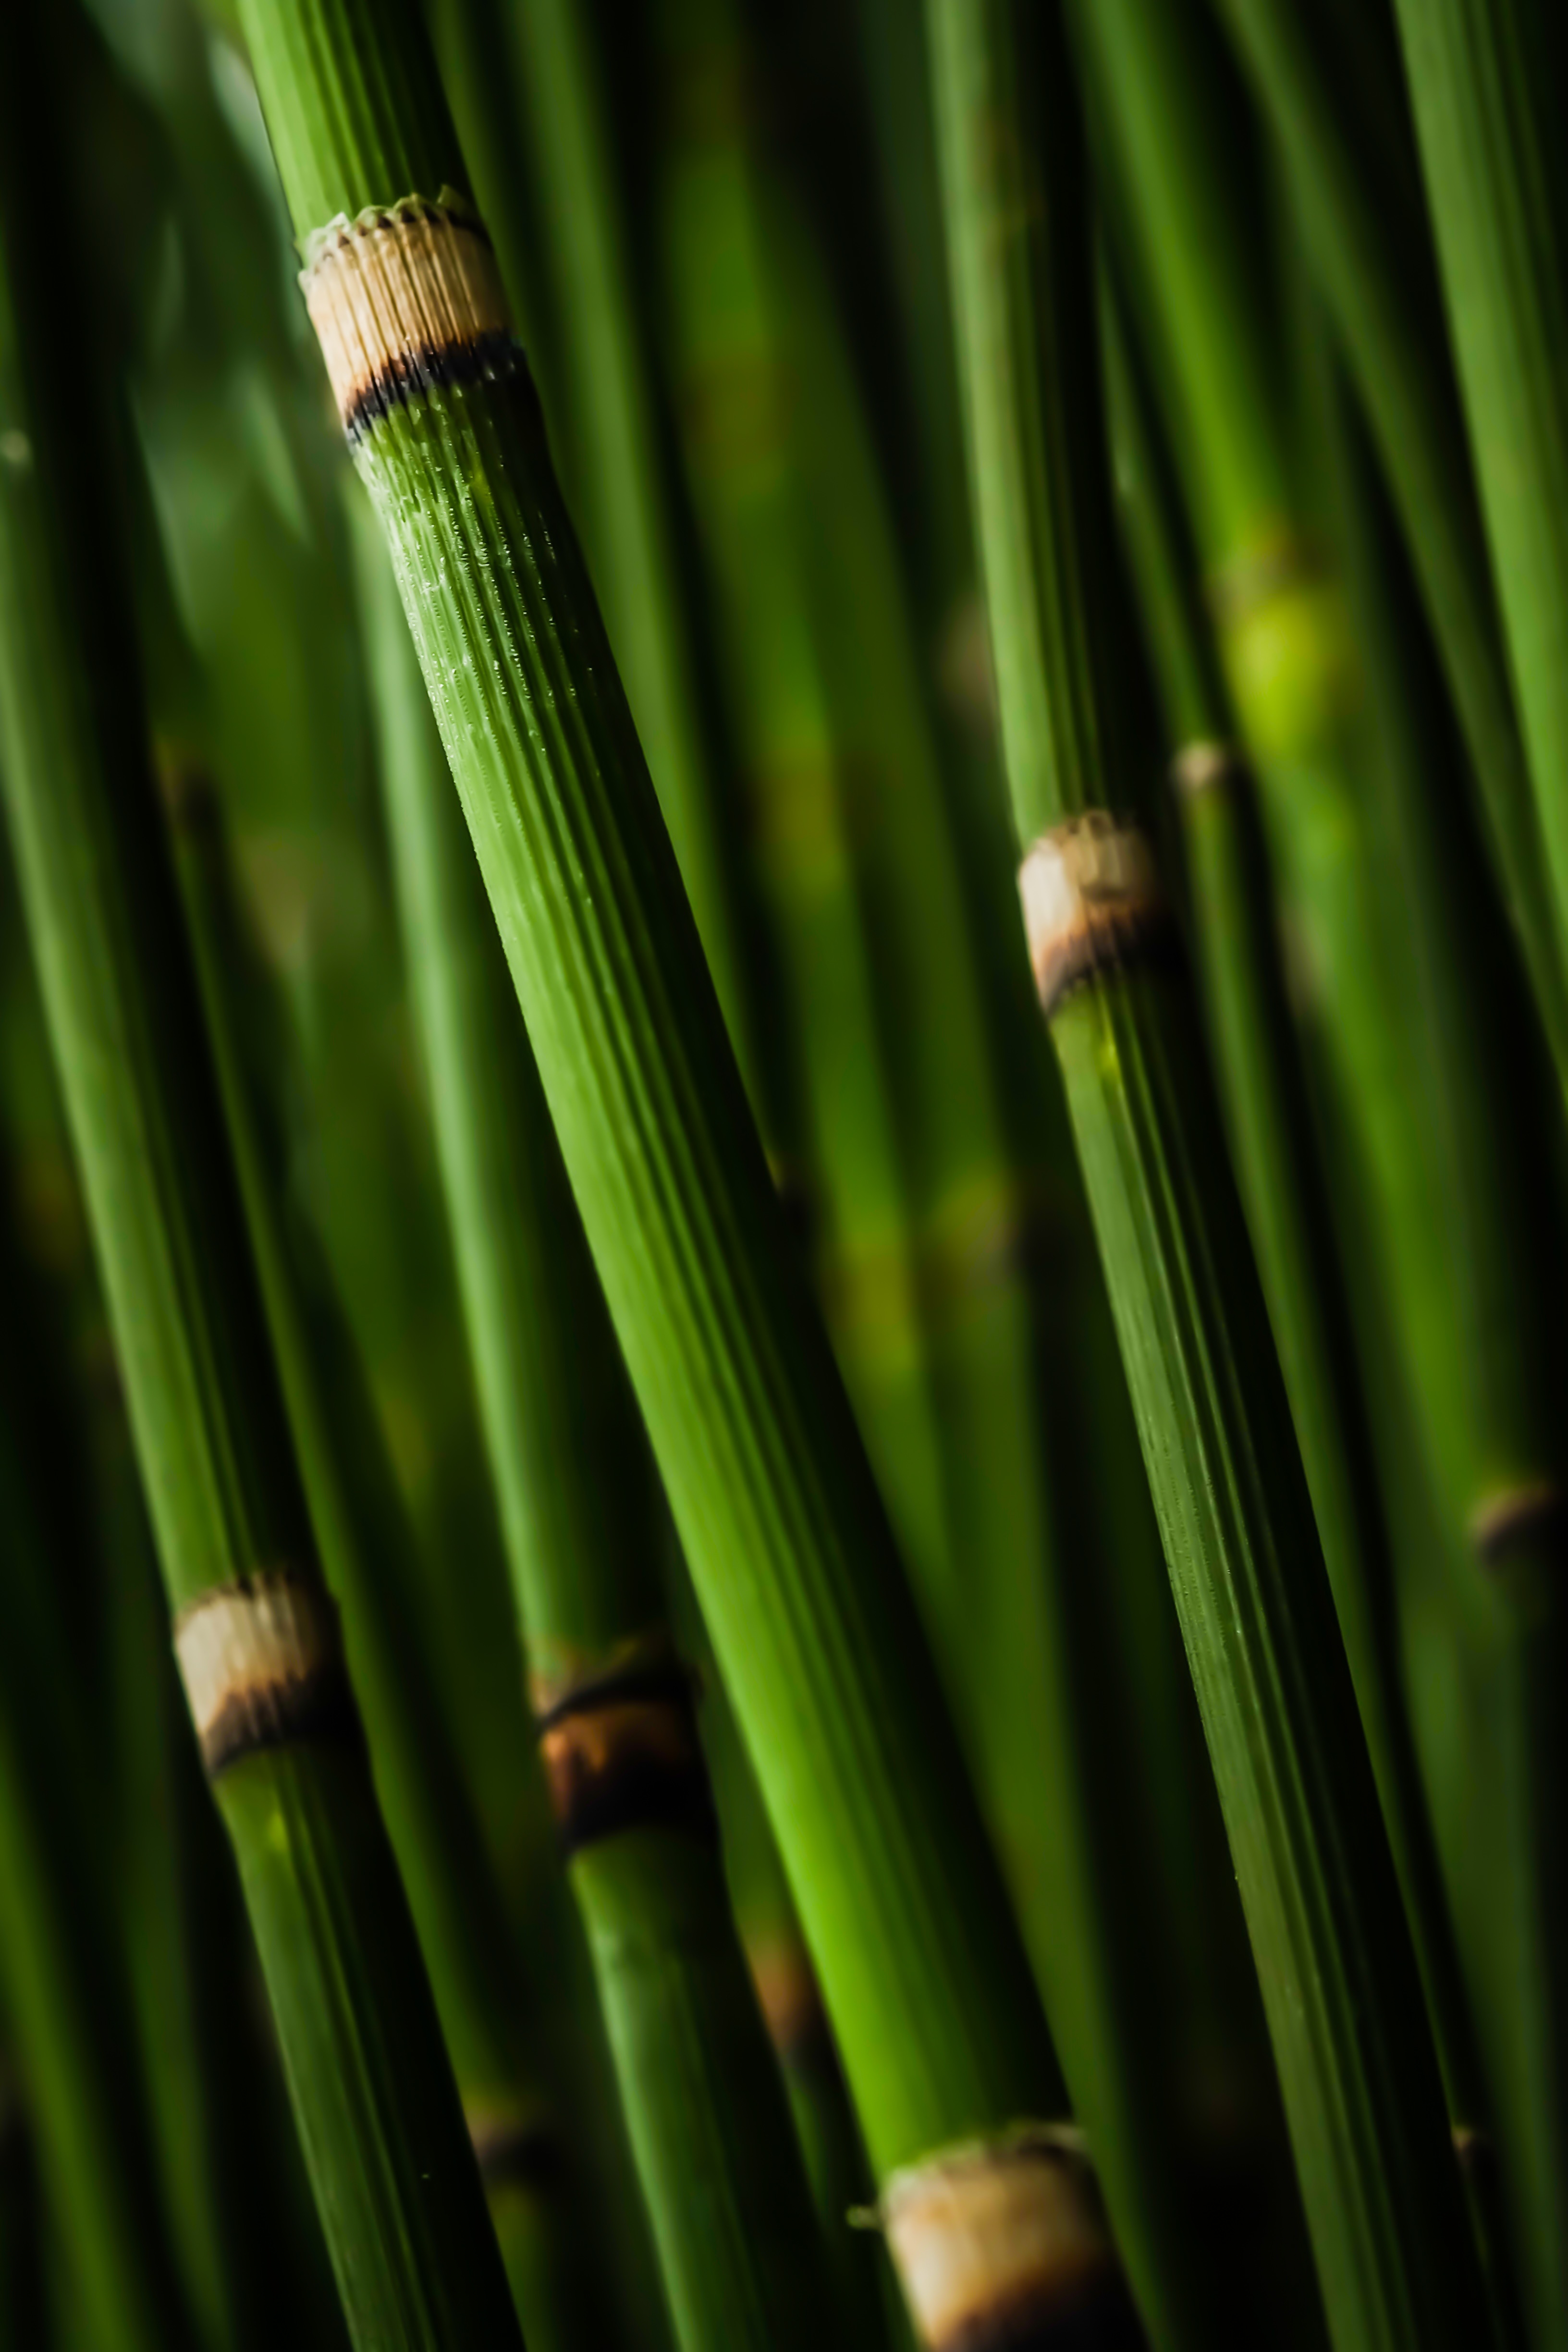
nature, grass, branch, plant, lawn, sunlight, leaf, flower, environment, green, zen, bamboo, macro photography, grass family, plant stem, arecales, horsetail family, cue stick